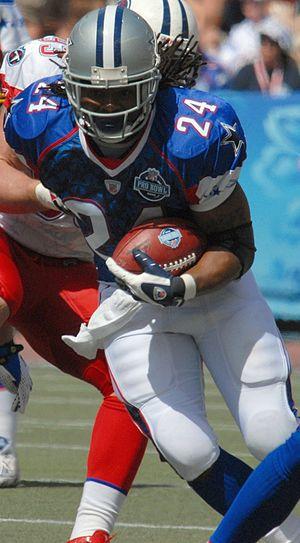
Marion Sylvester Barber III né le 10 juin 1983 à Plymouth est un joueur américain de football américain évoluant au poste de porteur de ballon. Il a évolué avec les Cowboys de Dallas et les Bears de Chicago.